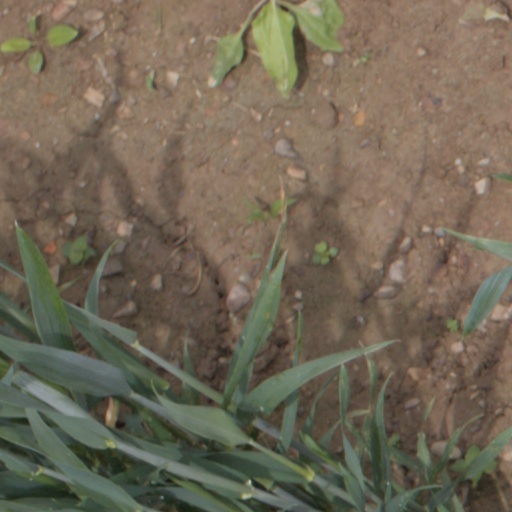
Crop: wheat